Hercule Poirot

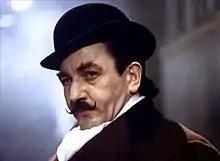
Albert Finney as Poirot in the 1974 film "Murder on the Orient Express"

Albert Finney played Poirot in 1974 in the cinematic version of "Murder on the Orient Express". Finney is the only actor to receive an Academy Award nomination for playing Poirot, though he did not win.